Crewe Hall

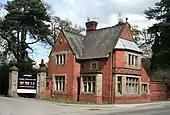
Weston Lodge

The park has two gate lodges; both are listed at grade II. The northern lodge at Slaughter Hill is by Blore and dates from 1847. In red brick with darker-brick diapering, stone dressings and a slate roof, it has a T-shaped plan with a single storey, and is Jacobean in style. It features two shaped gables, each decorated with a panel carved with Crewe Estate emblems, and a hexagonal central bay with a pyramidal roof which forms a porch. The Elizabethan-style Weston or Golden Gates Lodge to the south of the house dates from before 1865 and is attributed to William Eden Nesfield, although it is not typical of his style. In red brick with blue-brick zig–zag diapering, ashlar dressings and a slate roof, the lodge has two storeys, with a projecting canted bay to the road face. The driveway face has an ashlar panel with a shield bearing the Crewe family coat of arms.